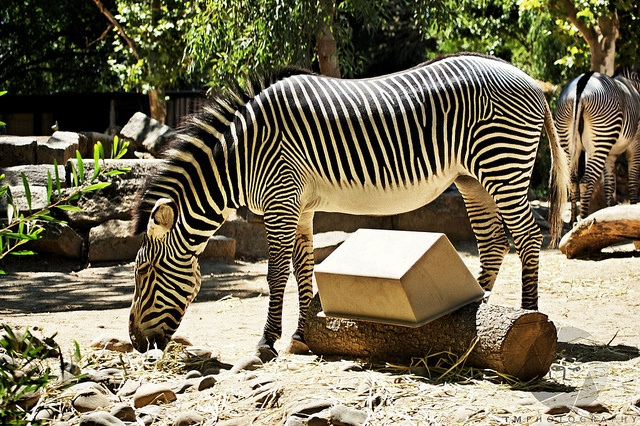
An uncommon picture of a single animal inside this picture.

Zebras graze on food in their human made habitat.
A zebra eating food off of a dry ground
A zebra eats while another zebra stands in the background.
A zebra standing by a log and container eating grass.